Pontifical University of Saint Thomas Aquinas

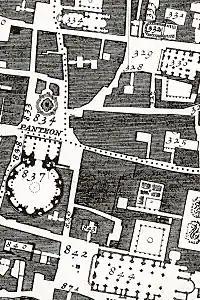
Nolli Map, 1748, detail showing: (837) Pantheon, (842) Piazza della Minerva, and the "Insula Sapientiae" (Island of Wisdom) aka "Insula Dominicana" including (844) Church and Convent of Santa Maria sopra Minerva and former College of St. Thomas, including (843) "Palazzo della Minerva" c. 1560 (now "Bibliotecca del Senato" of the Italian government), "Guidetti Cloister" c. 1565 (nearest to Church), "Cisterna Cloister","Sala del Refettorio", "Sale dell'Inquisizione", and "Sala delle Capriate" (former library of the College of St. Thomas) on the second floor between cloisters.

After the departure of Aquinas for Paris in 1268 other lectors at the Santa Sabina "studium" include Hugh Aycelin. Eventually some of the pedagogical activities of the Santa Sabina "studium" were transferred to a new convent of the Order more centrally located at the Church of Santa Maria sopra Minerva. This convent had a modest beginning in 1255 as a community for women converts, but grew rapidly in size and importance during its transfer to the Dominicans from 1265 to 1275. In 1288 the theology component of the provincial curriculum was relocated from the Santa Sabina "studium provinciale" to the "studium conventuale" at Santa Maria sopra Minerva which was redesignated as a "studium particularis theologiae". During this period lectors at the Santa Maria sopra Minerva "studium" included Niccolò da Prato, Bartolomeo da San Concordio, and Matteo Orsini.